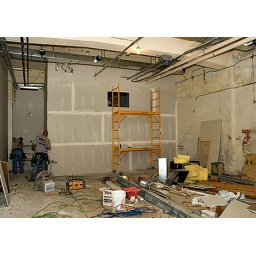
projection room wall and entrance ; 8/29. Workers are cutting out the door in the sheetrock.